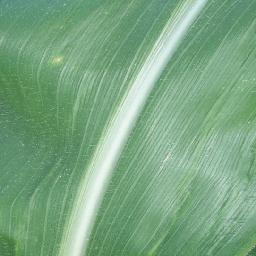
Label: Corn_(Maize)___Healthy